Mossmorran

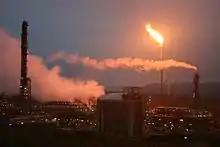
Gas flare in October 2012

After gas and oil are separated on the offshore platforms, the gas is routed ashore via pipelines to the gas terminal at St Fergus. At the terminal methane is separated from the rest of the gas product. The methane is sent to a neighbouring National Grid plant which controls the gas flow into the National Transmission System. The remaining natural gas liquids are piped south via a pipeline to the Mossmorran site in Fife. NGL from the other gas terminals at St Fergus can also be routed through the St Fergus - Mossmorran pipeline.